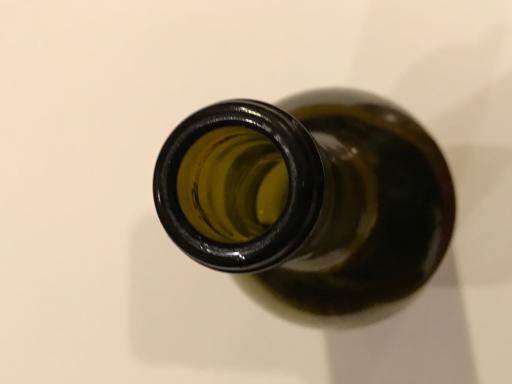
Waste category: glass